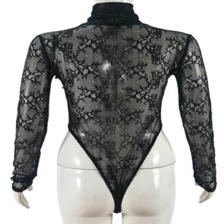
Label: Model